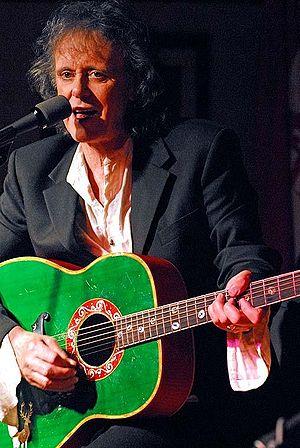
Yellow Submarine est une chanson des Beatles parue le 5 août 1966. Composée pour Ringo Starr, il s'agit d'une chanson pour enfants ébauchée par Paul McCartney et complétée par les autres membres du groupe, en studio. Comme toutes les chansons de l'un ou de l'autre, elle est créditée Lennon/McCartney. Les Beatles l'ont travaillée en studio les 26 mai et 1ᵉʳ juin 1966, la deuxième séance faisant appel à de nombreux amis du groupe, pour les chœurs et divers effets sonores.